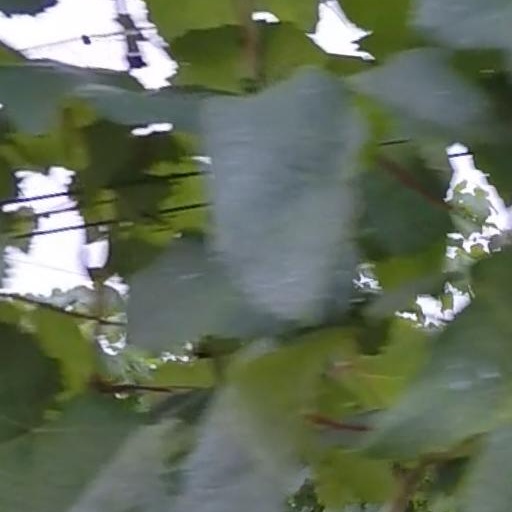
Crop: grape